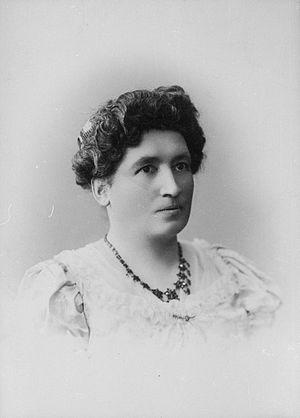
Miina Härma, né le 9 février 1864 à Kõrveküla et morte le 16 novembre 1941 à Tartu, est une compositrice estonienne.